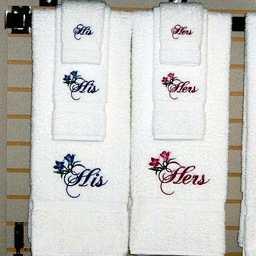
elegant designs make beautiful sets of towels .